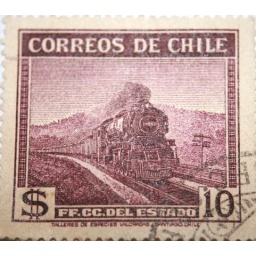
FF.CC.Del Estado. As a child I had a train and a boat subset in my stamp collection.